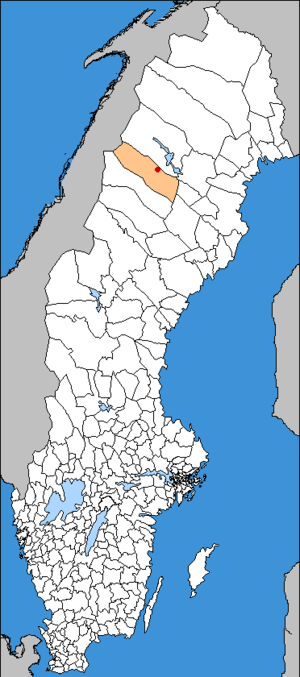
Sorsele
Sorsele kommune, med byen Sorsele markeret.
Sorsele er en by i Västerbottens län i landskapet Lappland i Sverige. Den er administrationsby i Sorsele kommun og i 2010 havde den 1.277 indbyggere og et areal på 1,82 km².